Quirinus

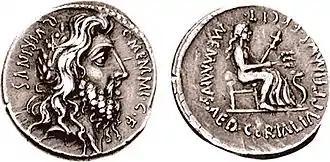
Denarius picturing Quirinus on the obverse, and Ceres enthroned on the reverse, a commemoration by a moneyer in 56 BCE of a Cerealia presented by an earlier Gaius Memmius as aedile

In Roman mythology and religion, Quirinus is an early god of the Roman state. In Augustan Rome, "Quirinus" was also an epithet of Janus, Mars, and Jupiter.